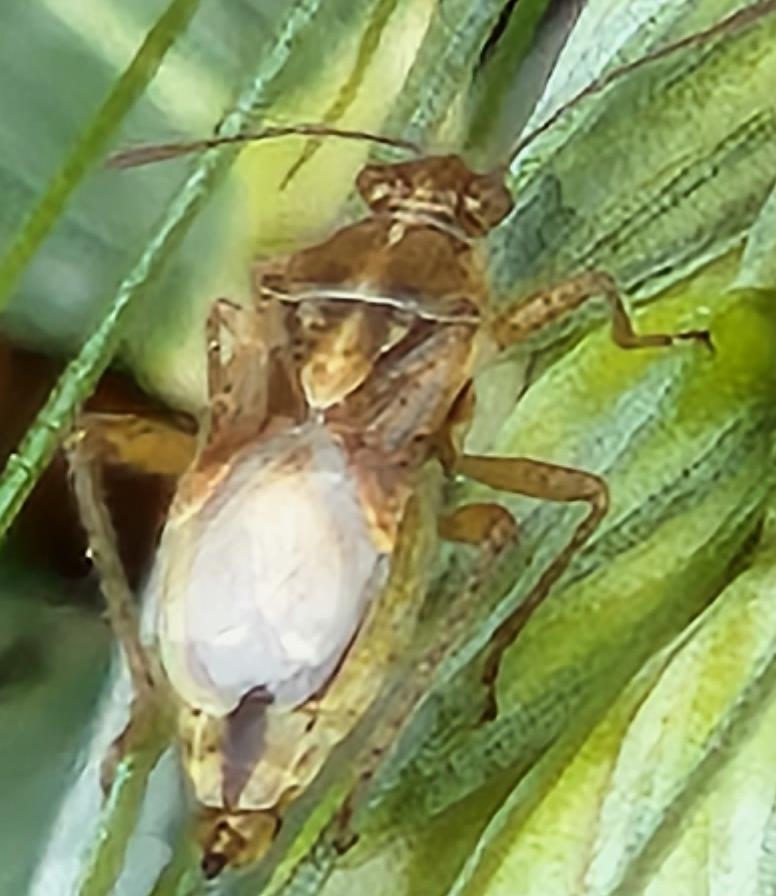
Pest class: lygus_bug